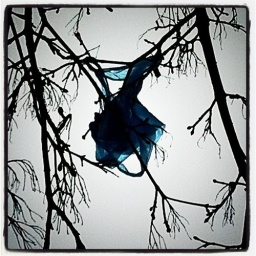
poor plastic baggy blue, got caught by a cruel tree